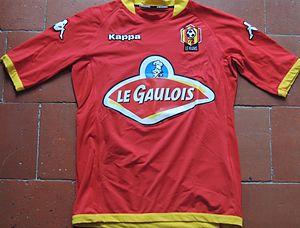
Le Mans Football Club est un club de football français basé et fondé au Mans le 12 juin 1985 sous le nom de Le Mans Union Club. Le club est issu de la fusion de l'Union sportive du Mans, dont il reprend le matricule, et du Stade olympique du Maine.